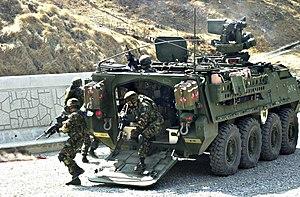
Les Stryker sont une famille de véhicule de combat d'infanterie à 8 roues et à transmission intégrale produit par General Dynamics Land Systems, et utilisé par l'United States Army depuis 2002. C'est le premier nouveau véhicule blindé à être entré en service dans les forces armées des États-Unis depuis le M2 Bradley dans les années 1980. Il est basé sur le LAV III canadien, lui-même basé sur le Mowag Piranha IIIH suisse.